Shadows on the Grand Canal

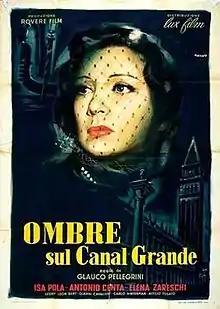

Shadows on the Grand Canal is a 1951 Italian crime film directed by Glauco Pellegrini and starring Isa Pola, Antonio Centa and Carlo Hintermann. It was entered into the competition at the 12th Venice International Film Festival.